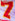
Number: 7